Terret blanc

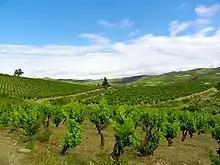
Terret blanc is grown in the Corbières AOC where it is a permitted variety in the white blend from the region.

Varietal Terret blancs are a specialty of the commune of Sète in the Hérault department where it is used for the local vermouth and distilled for brandy.